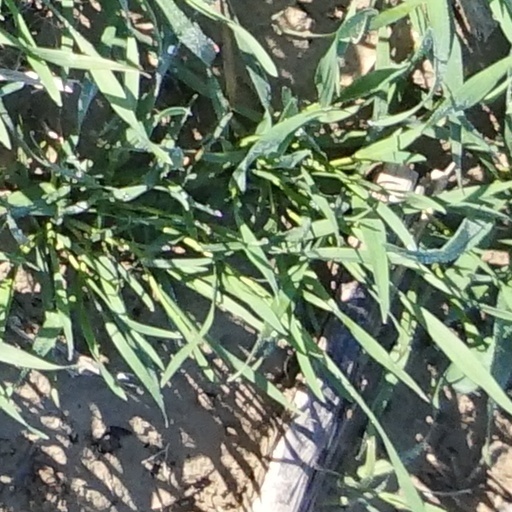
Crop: wheat